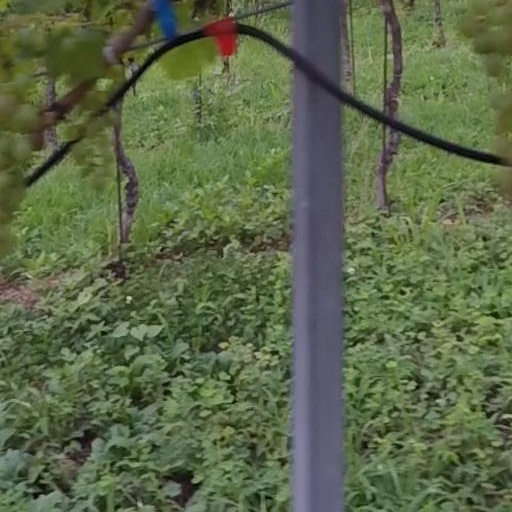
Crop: grape